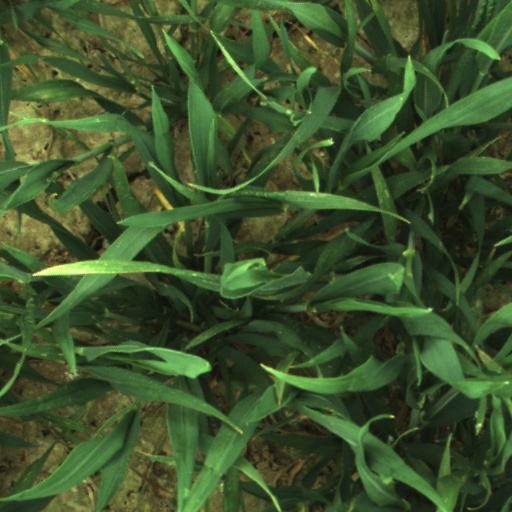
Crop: wheat